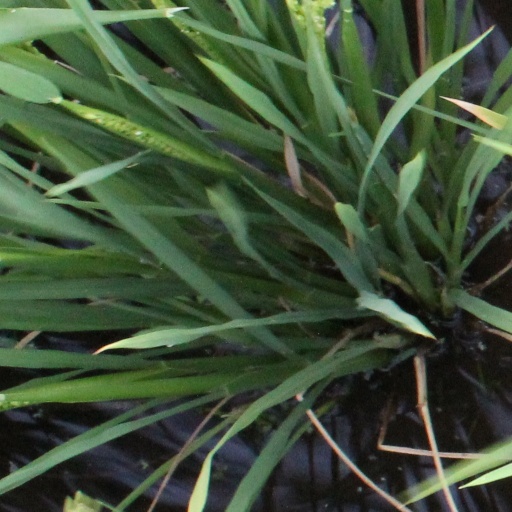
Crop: rice